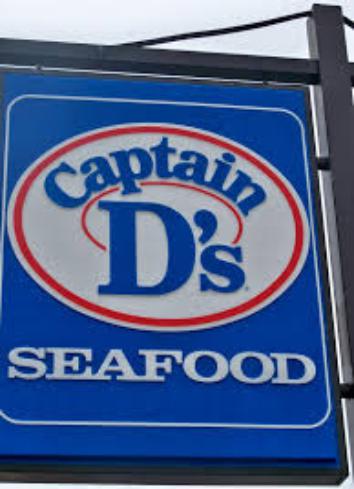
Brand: Captain D's
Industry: Food